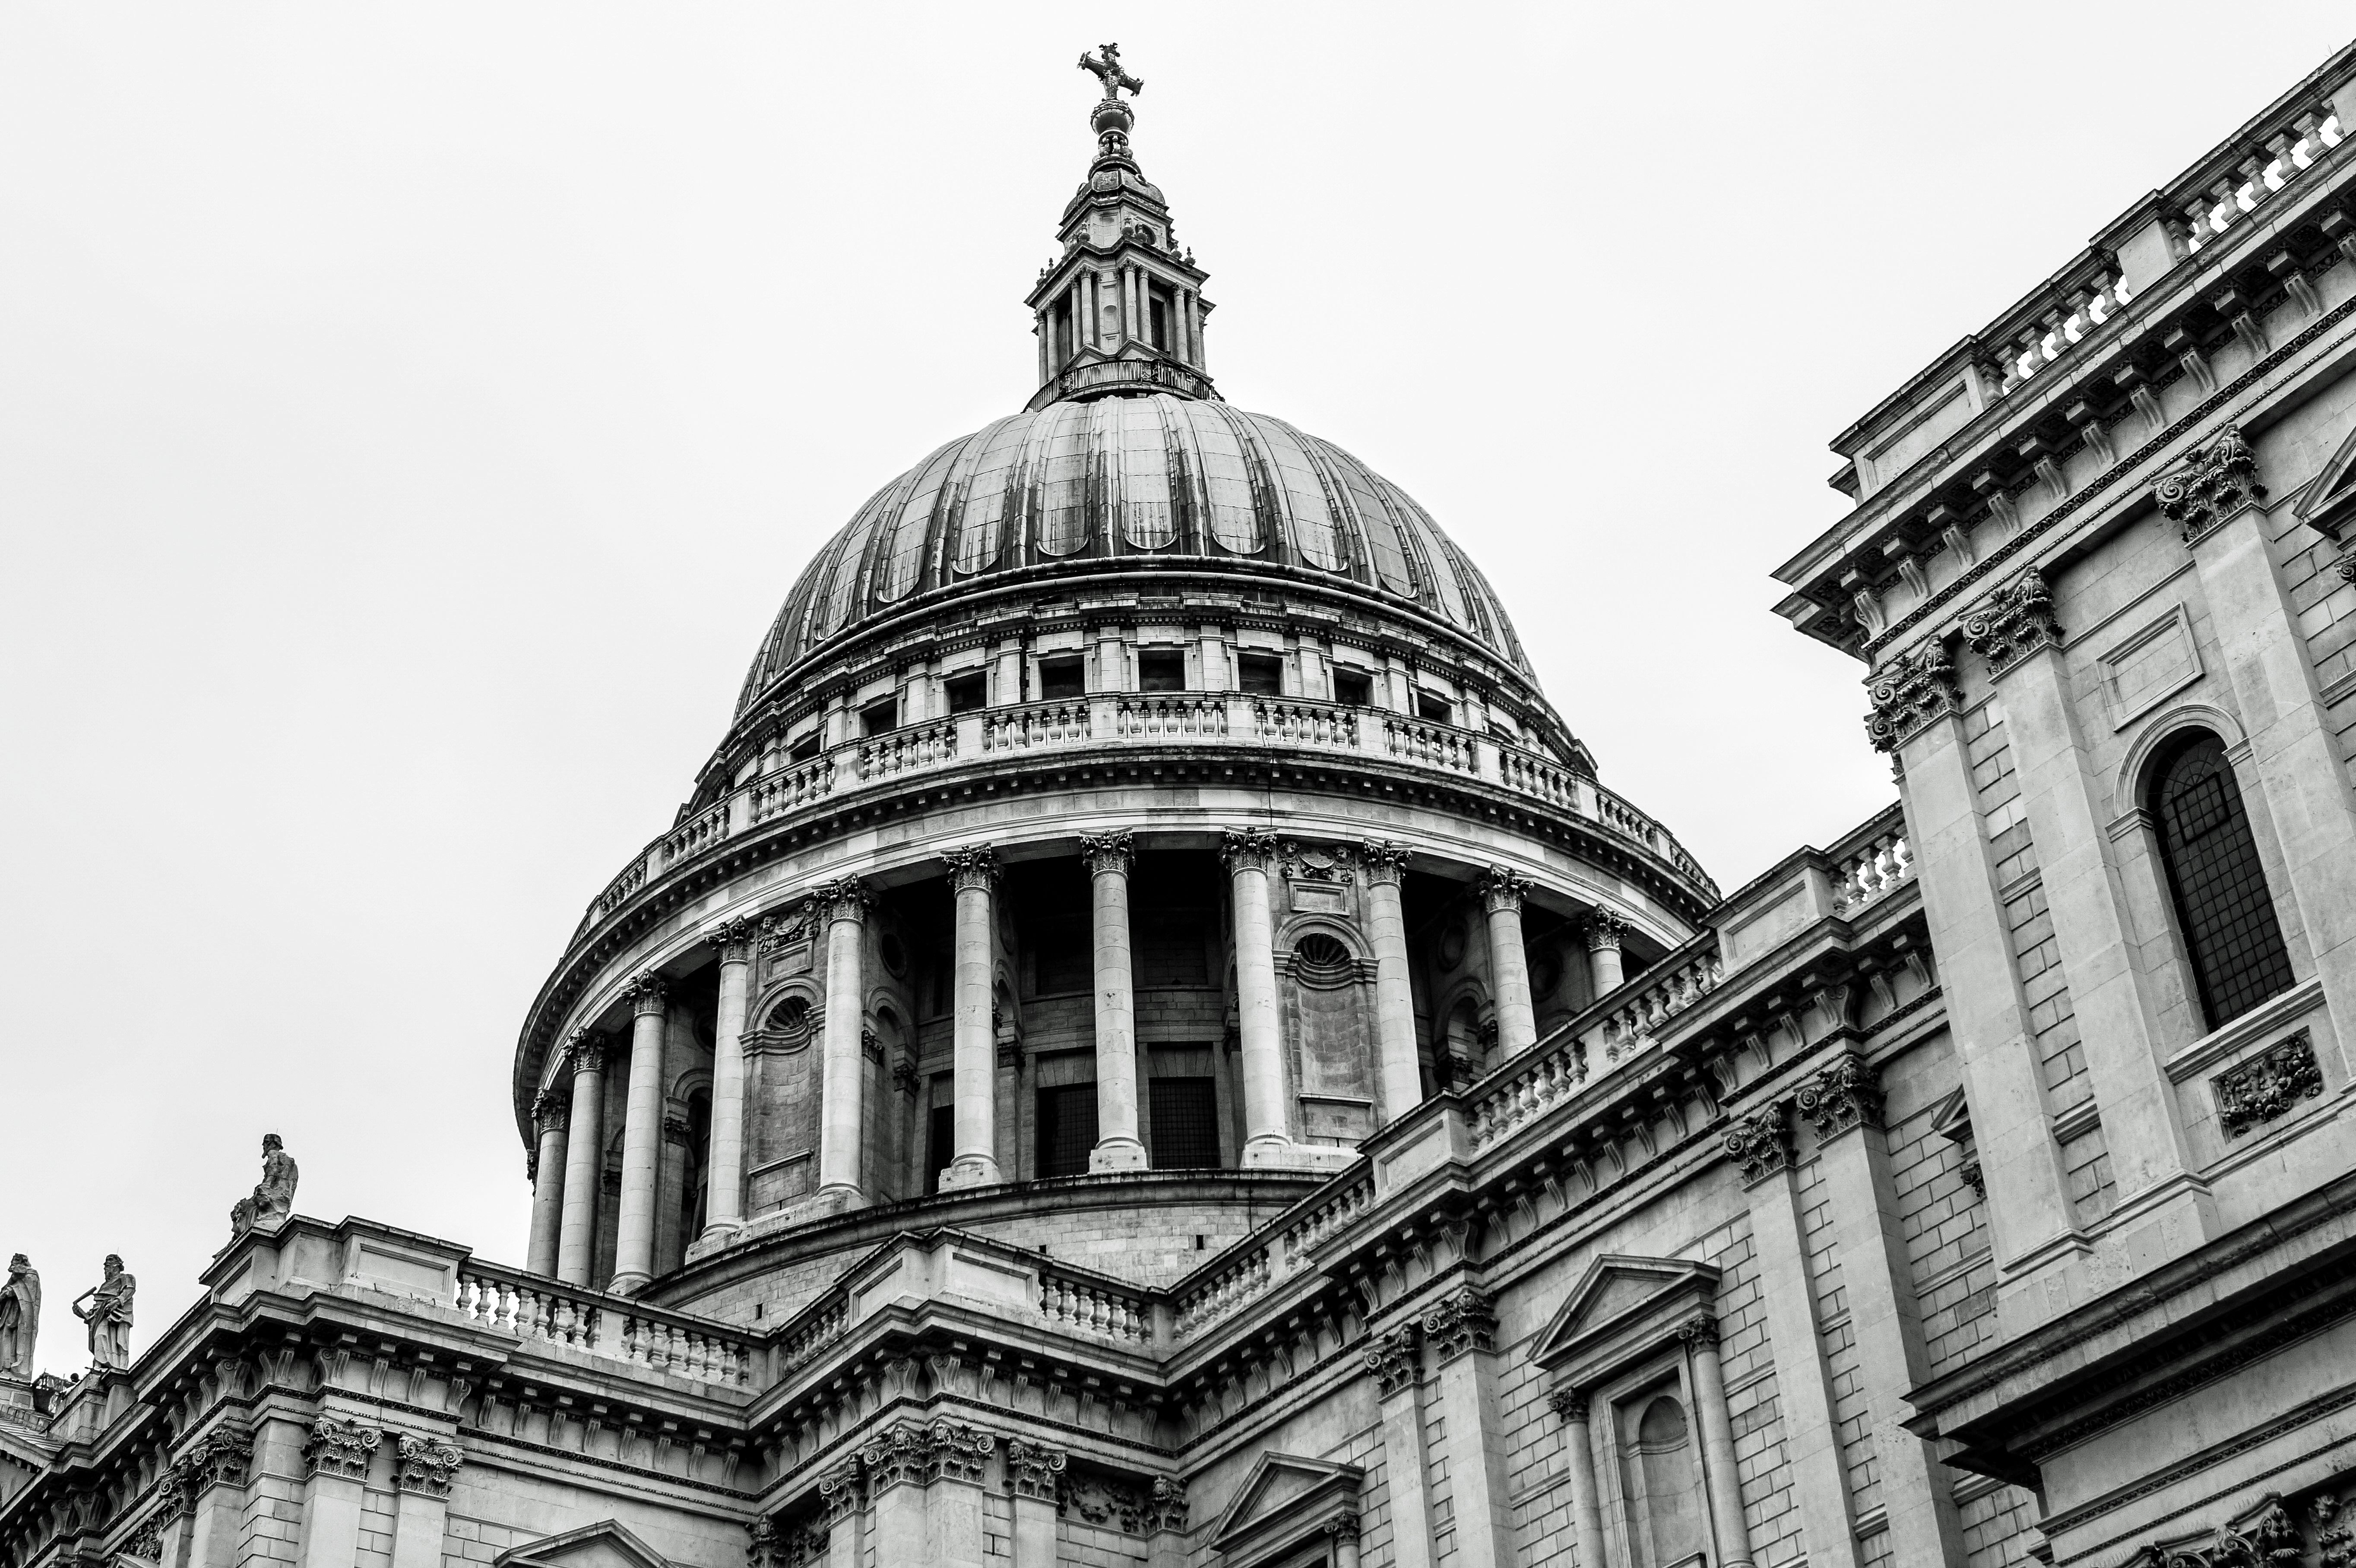
black and white, architecture, building, cityscape, landmark, facade, church, cathedral, monochrome, place of worship, symmetry, synagogue, basilica, dome, metropolis, monochrome photography